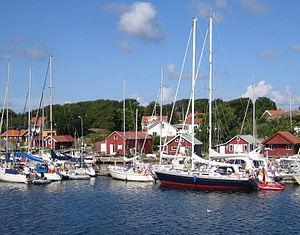
Nordkoster est la deuxième plus grande île de l'archipel des îles Koster, dans la commune de Strömstad, sur la côte ouest suédoise. Elle est située juste au nord de Sydkoster, de laquelle elle est séparée par le détroit de Kostersund. Le relief de l'île est plus accidenté que sa voisine, avec plusieurs sommets rocheux, dont en particulier Kosterbonden, qui avec ses 58,8 m est le plus haut sommet de l'archipel. Une partie de l'île est classée réserve naturelle.
Le parc national de Kosterhavet est un parc national situé dans le comté de Västra Götaland sur la côte du Bohuslän en Suède. Sur les communes littorales de Strömstad et Tanum, il couvre 38 878 ha principalement autour de l'archipel des îles Koster dans le Skagerrak et est prolongé au nord-ouest par le parc national norvégien d'Ytre Hvaler. Cet archipel est séparé de la côte et de l'archipel intérieur par le fjord de Koster, une fosse profonde de 247 m communiquant avec la fosse norvégienne.